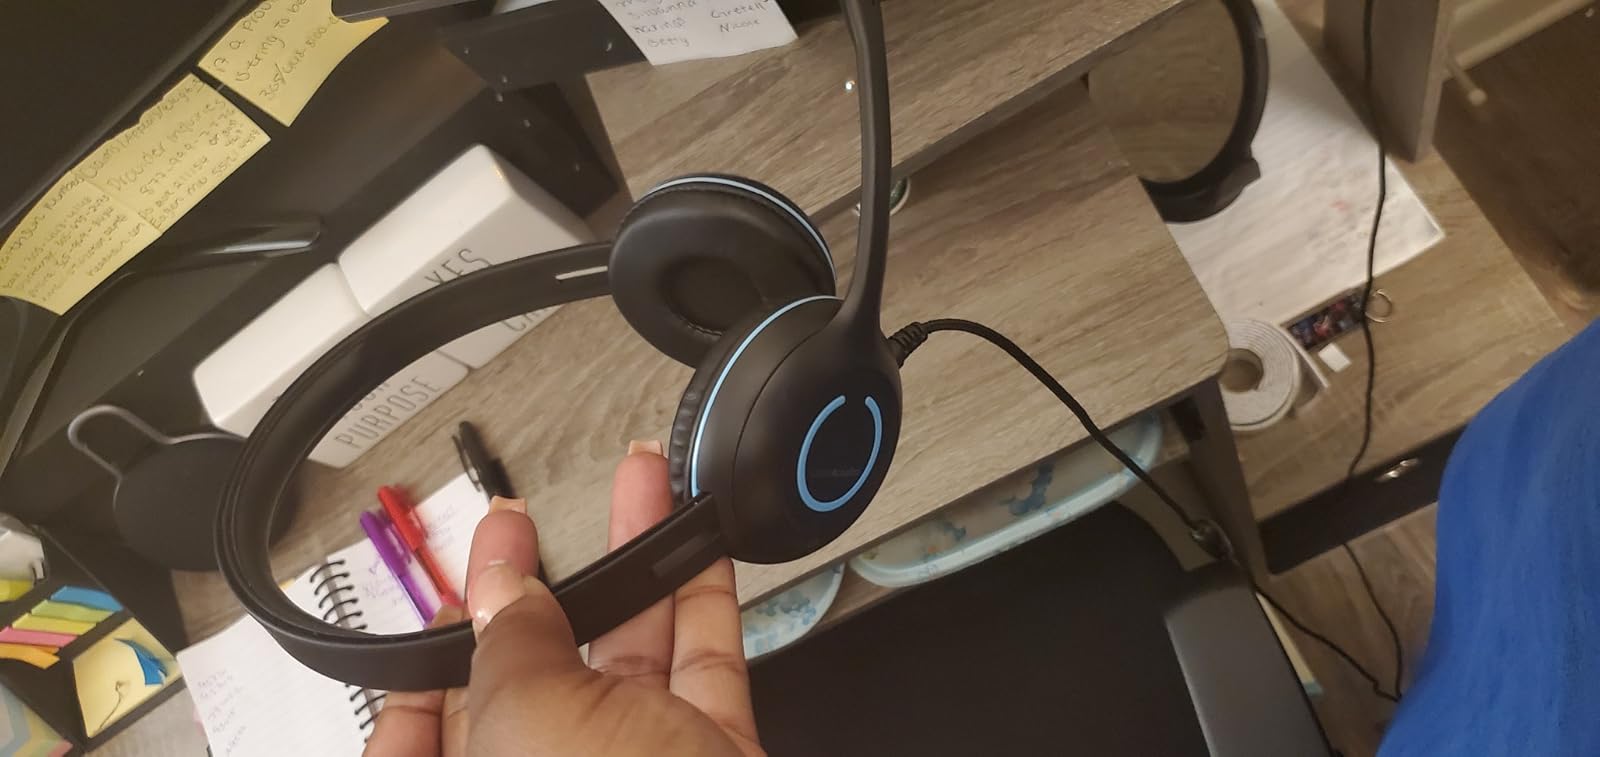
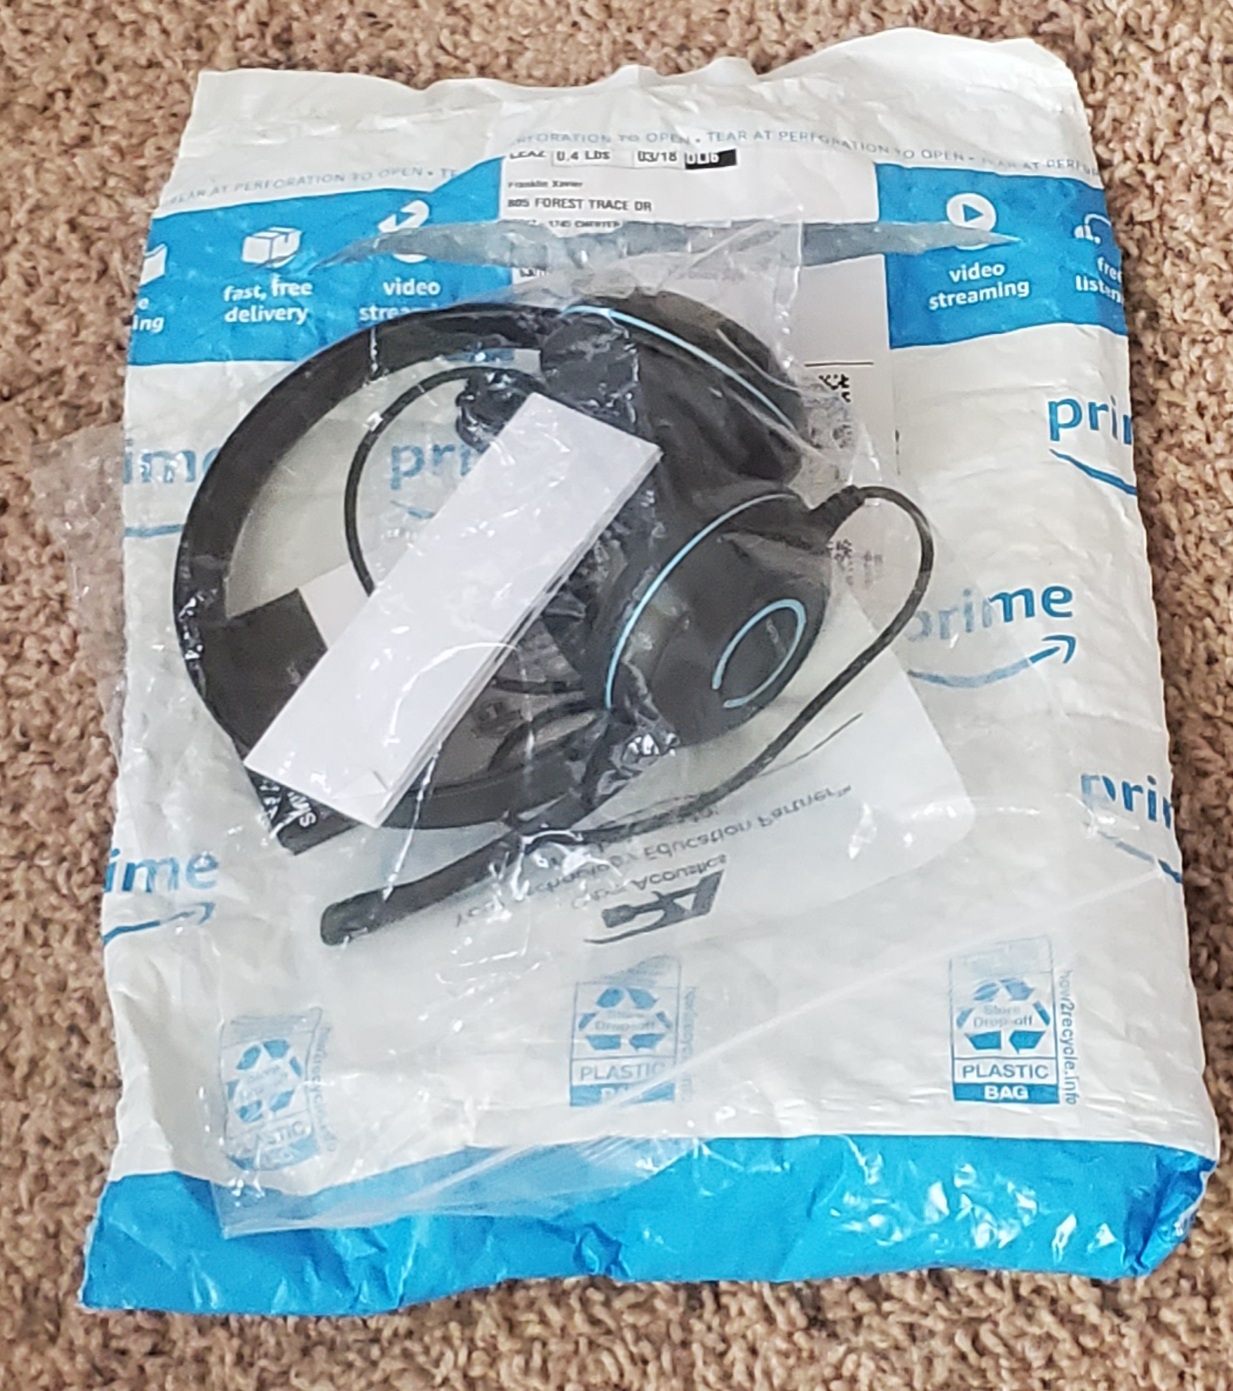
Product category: headphones
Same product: yes